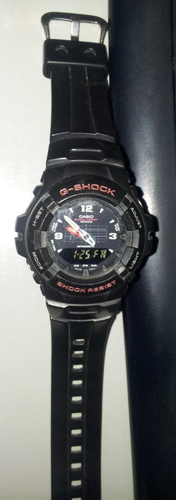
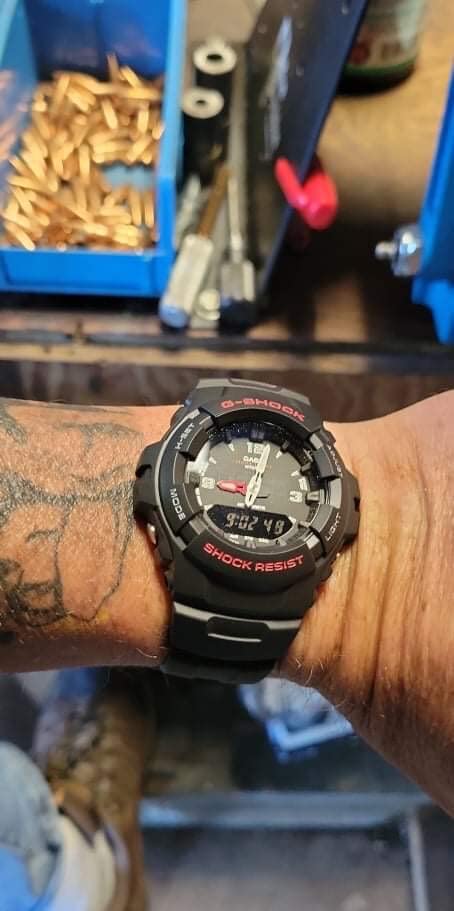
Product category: accessories_watch
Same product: yes